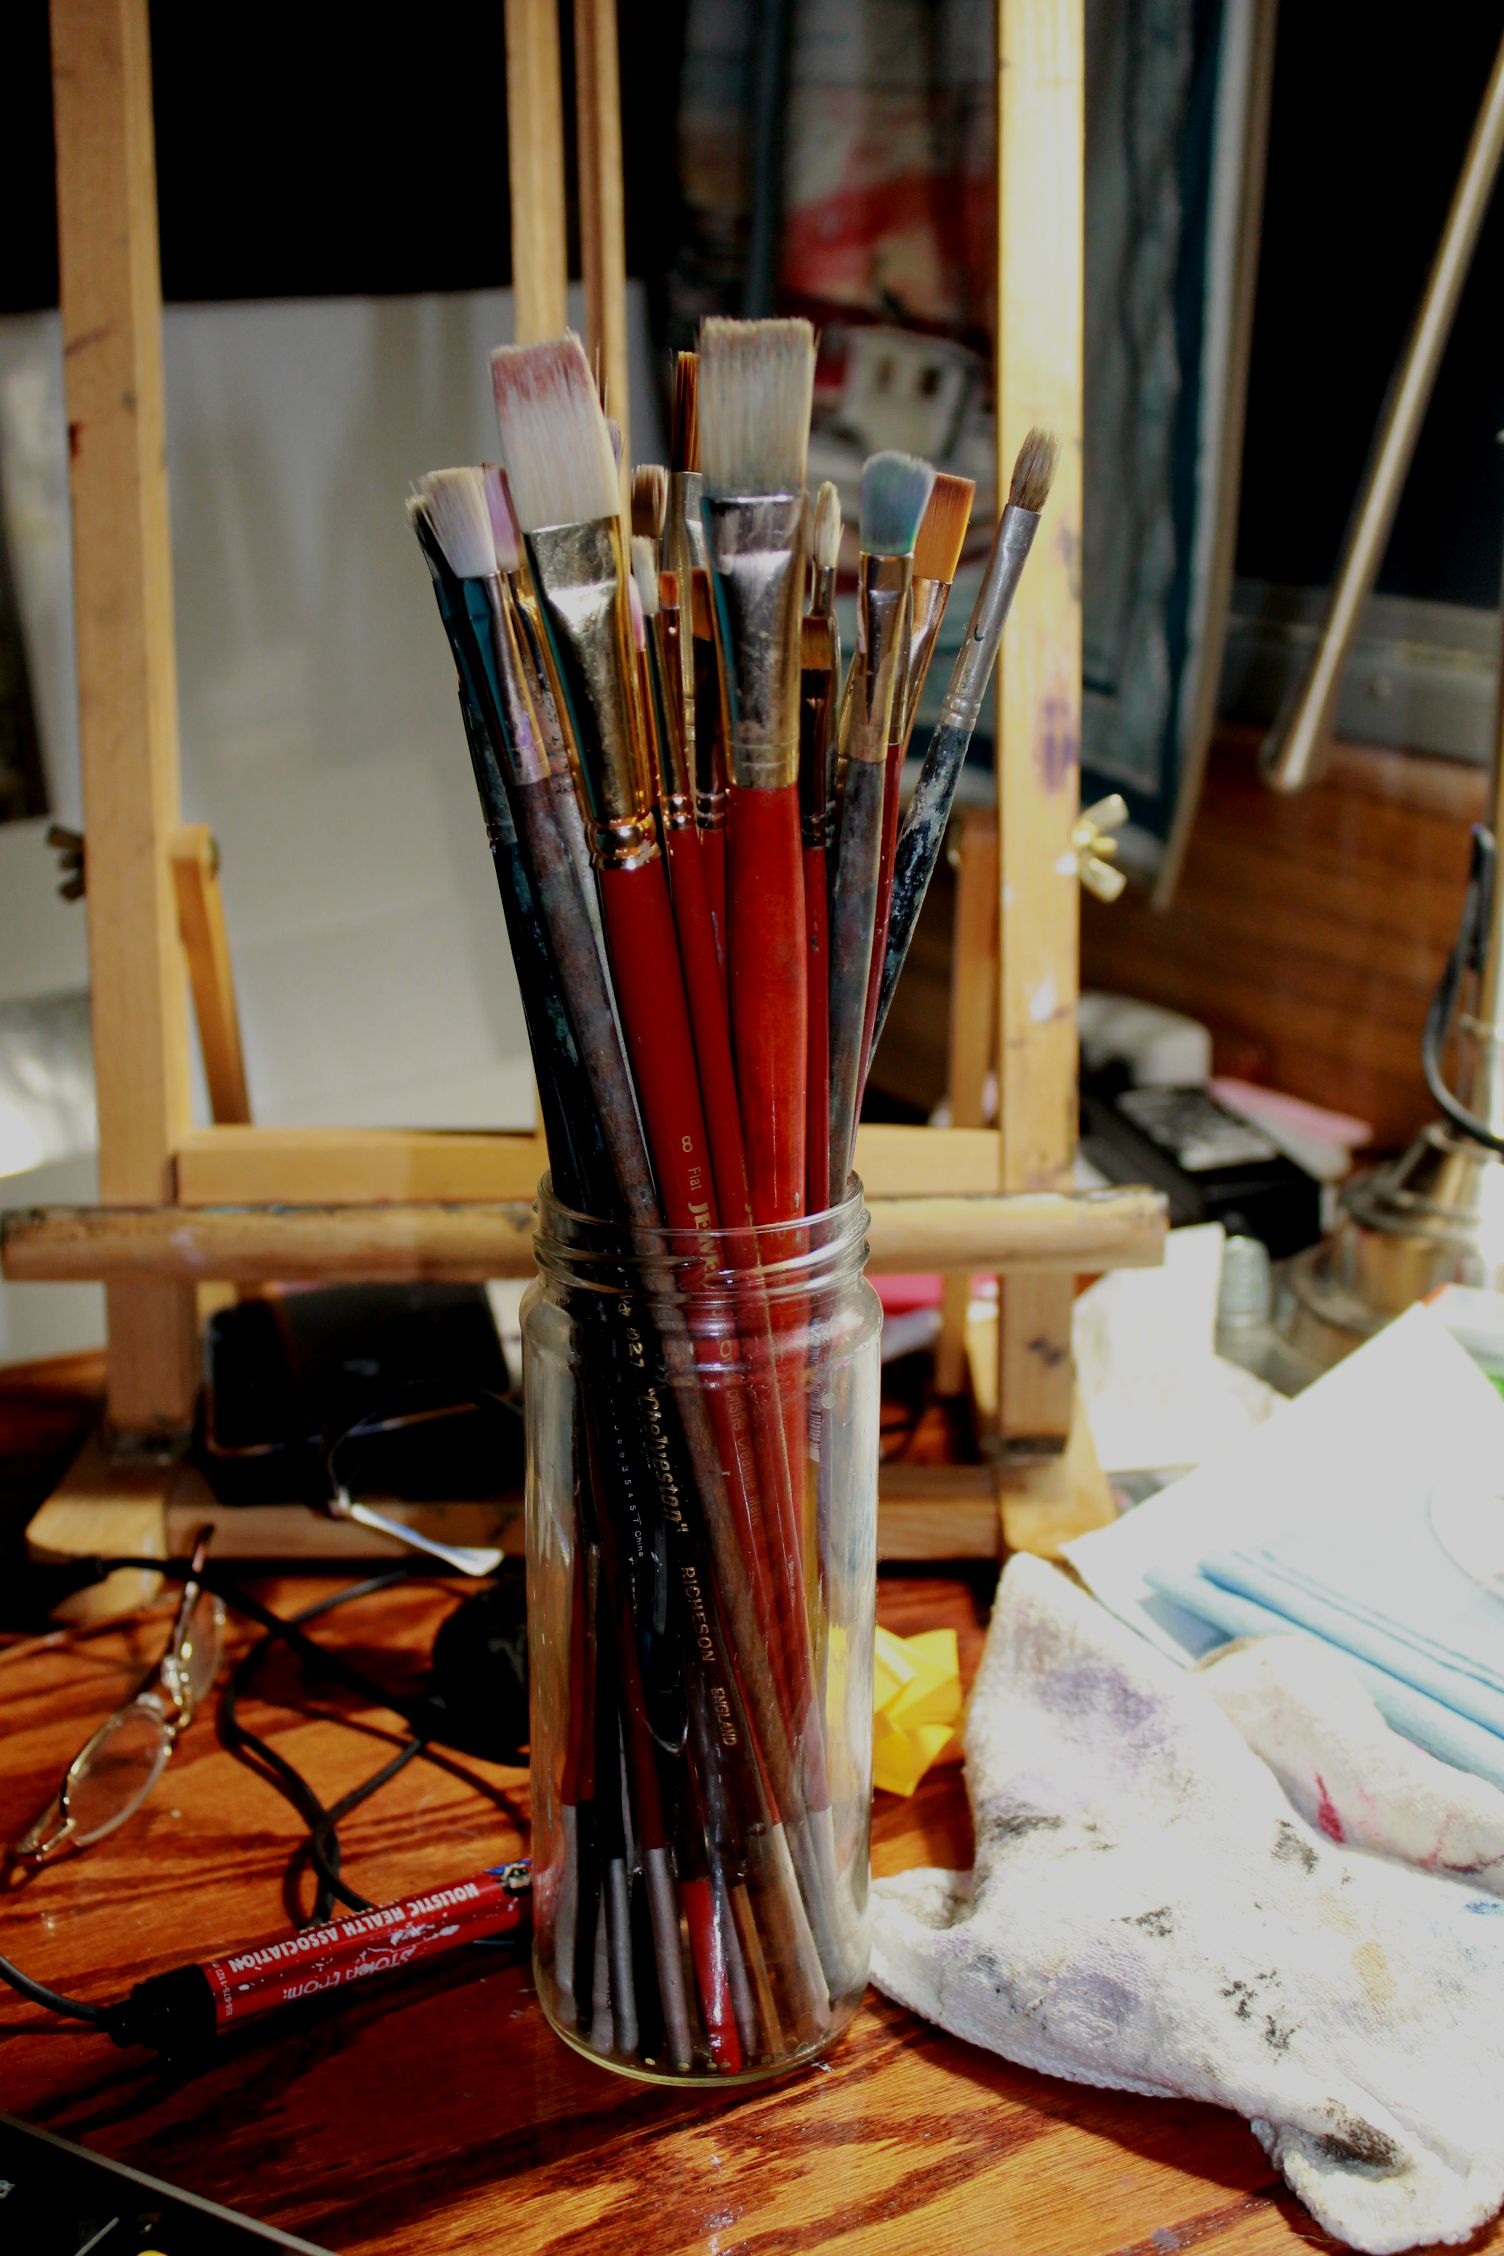
guitar, color, studio, artist, painting, art, brushes, string instrument, plucked string instruments